Edward Carr (athlete)

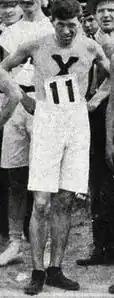
Carr in 1904 Olympics

Edward Powell Carr (February 27, 1878 – March 16, 1947) was an American long-distance runner. He competed in the men's marathon at the 1904 Summer Olympics and the men's 5 miles and Men's 3200 metres steeplechase events at the 1908 Summer Olympics.